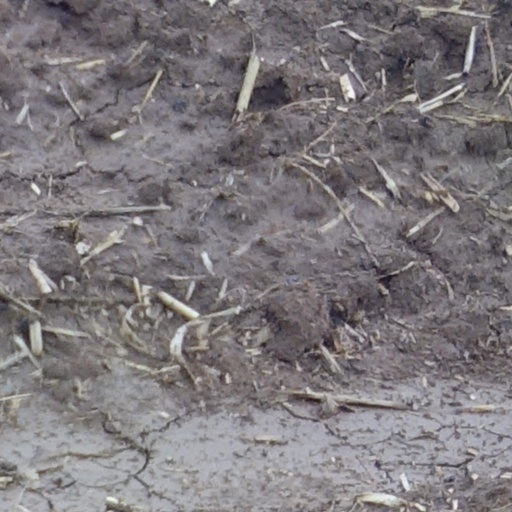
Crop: wheat